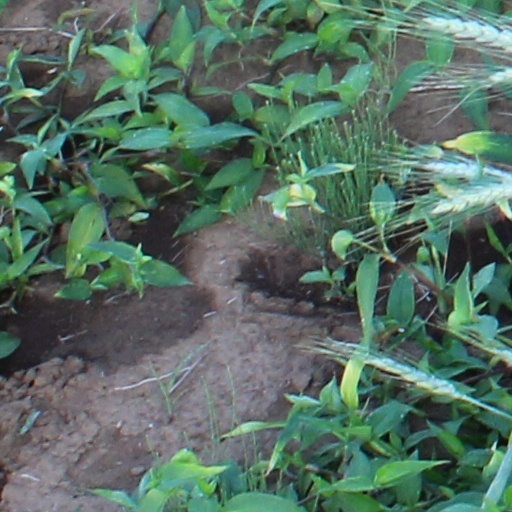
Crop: wheat